Alexander Babakov

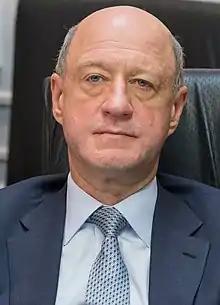
Babakov in 2019

Alexander Mikhailovich Babakov (8 February 1963) is a Russian politician and member of the State Duma, the Russian parliament. He was appointed Special Presidential Representative to Russians by Vladimir Putin in 2012.